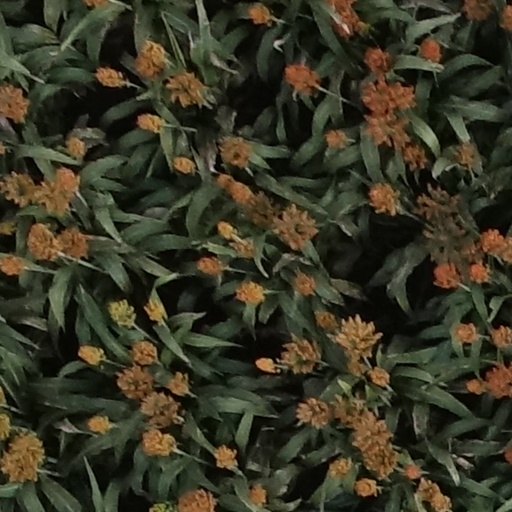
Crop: sorghum